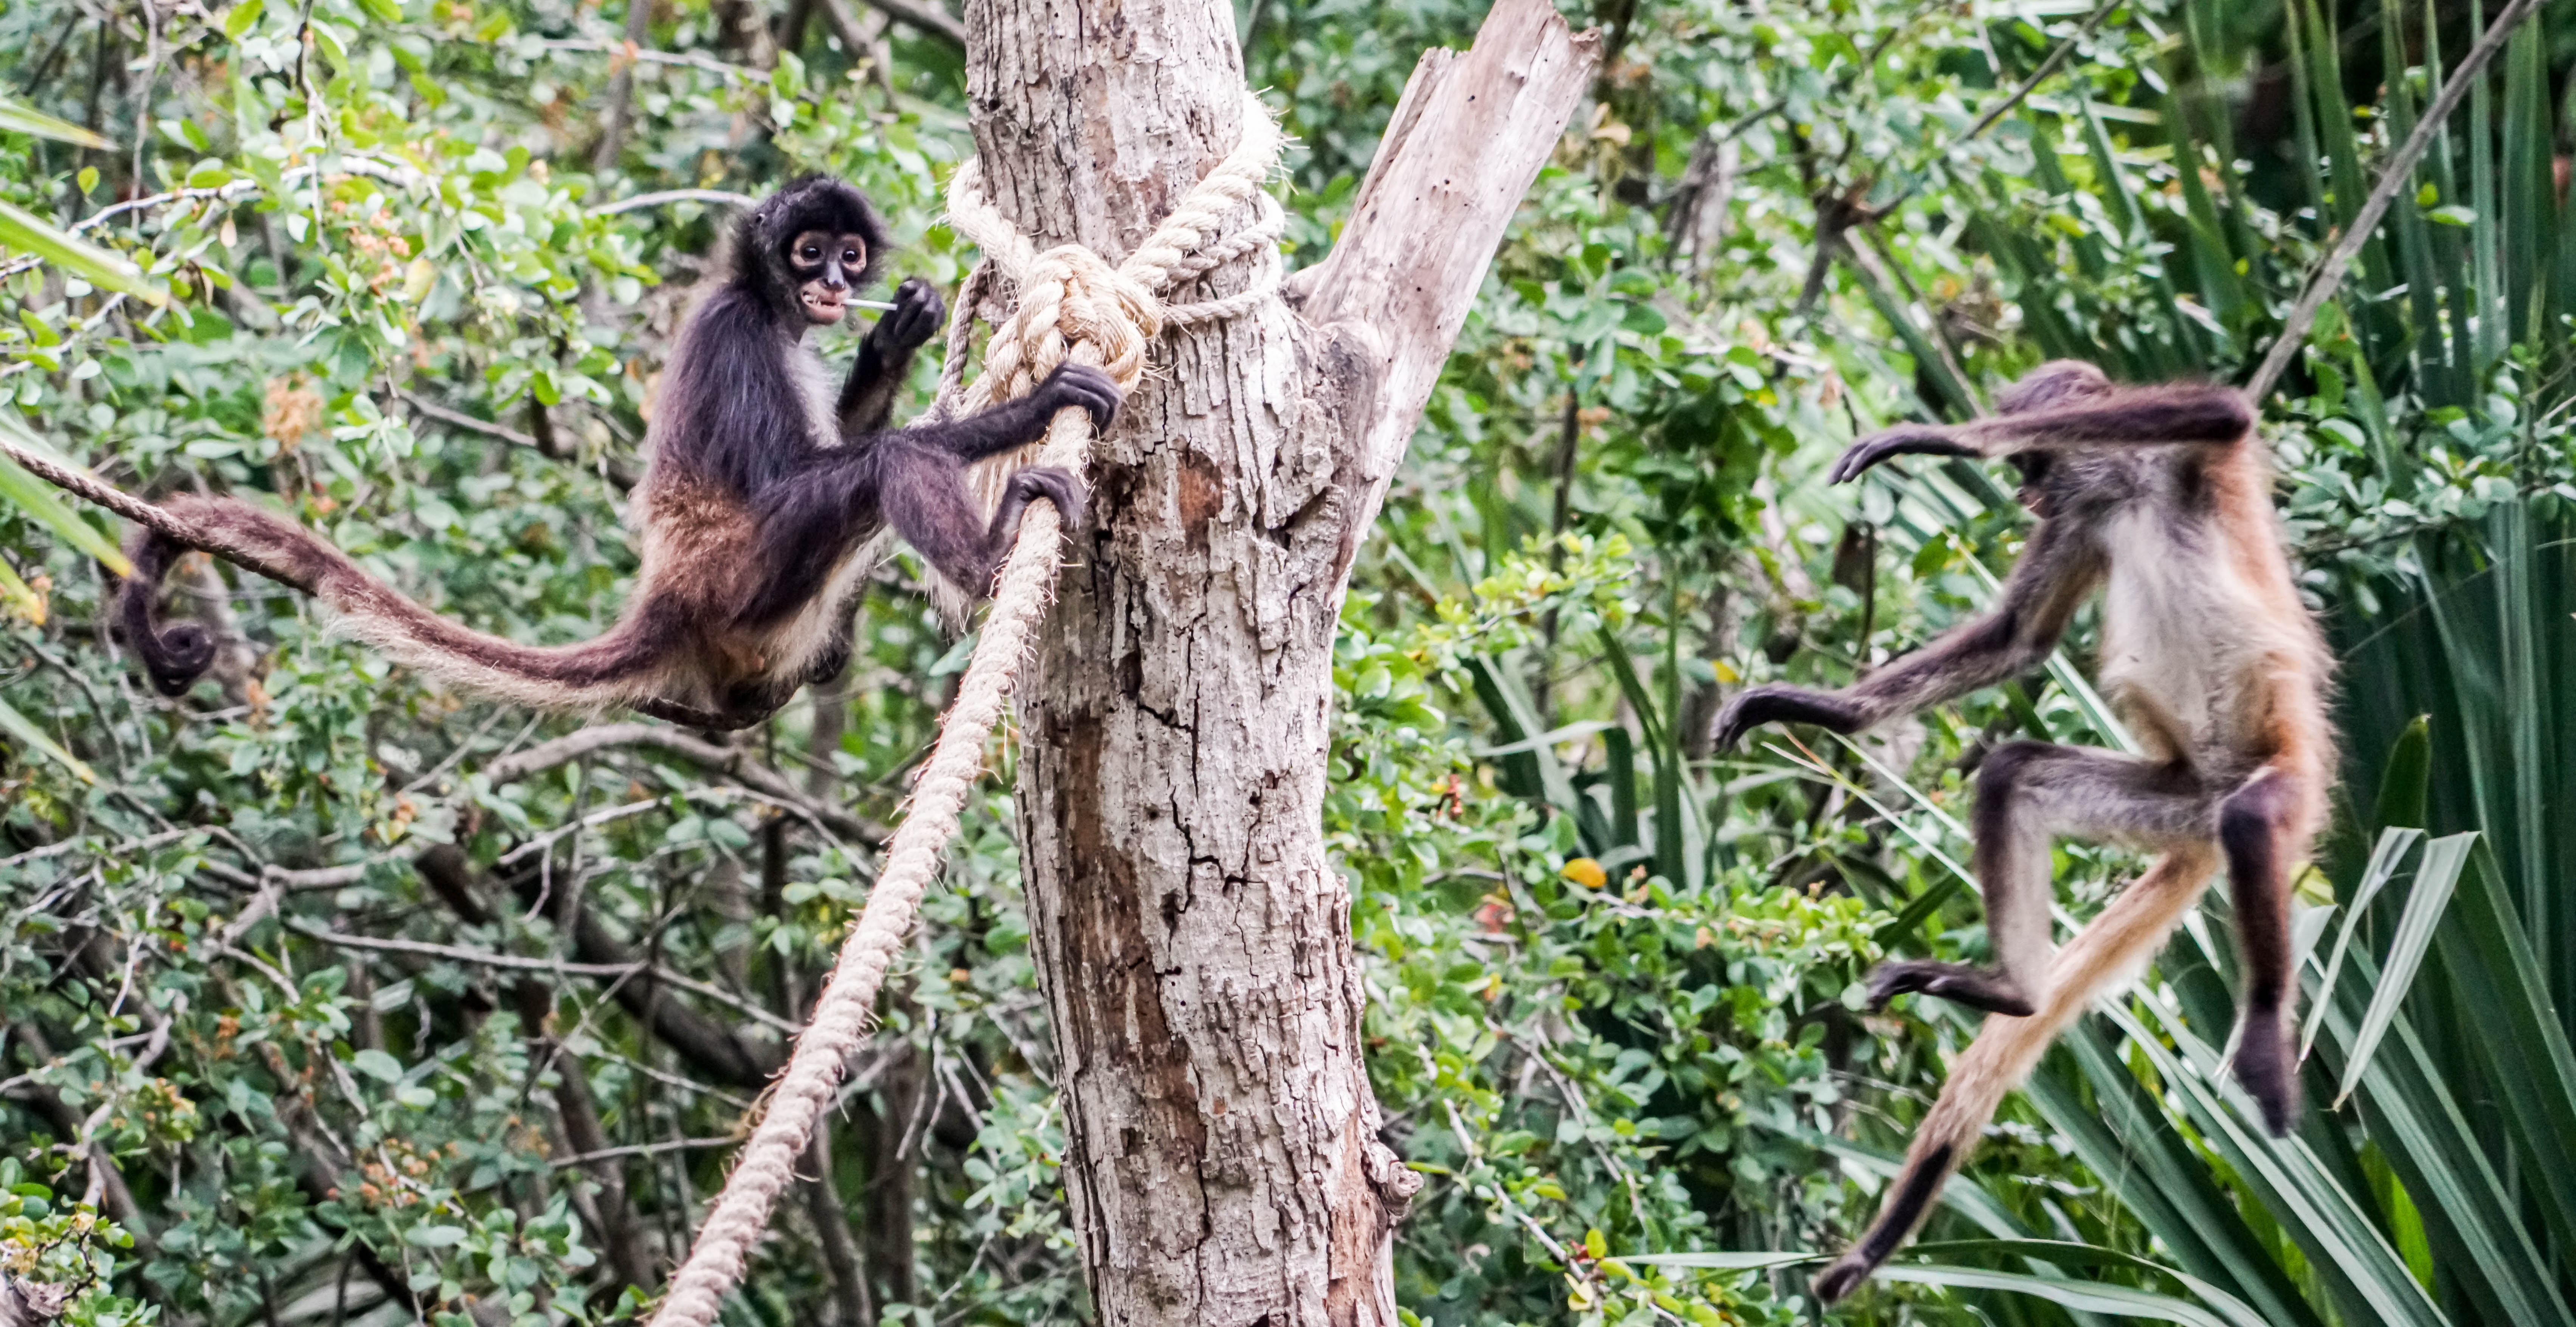
forest, branch, animal, cute, wildlife, wild, jungle, mammal, playing, fauna, primate, rainforest, vertebrate, habitat, marsupial, xcaret, spider monkeys